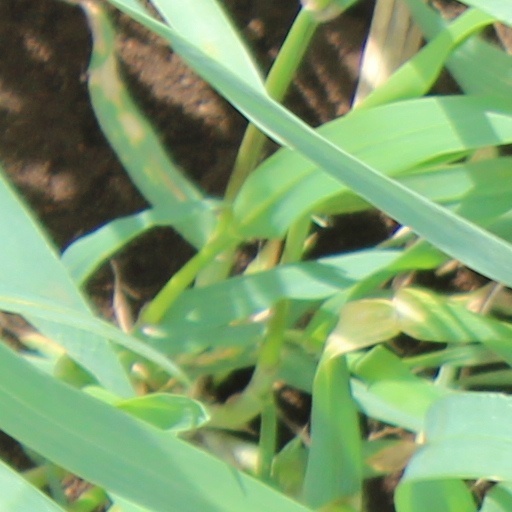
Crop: wheat